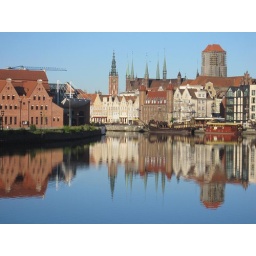
In the absence of boats creating wash, the buildings reflect perfectly in the waters below.